Hawkridge, Chittlehampton

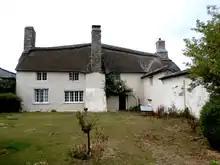
Hawkridge Barton, Chittlehampton

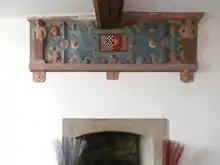
Plaster heraldic overmantel at Hawkridge Barton representing the 1615 marriage of Baldwin Acland and Elizabeth Tremayne

Hawkridge in the parish of Chittlehampton in North Devon, England, is an historic estate, anciently the seat of a junior branch of the Acland family which originated at nearby Acland, in the parish of Landkey and later achieved great wealth and prominence as the Acland Baronets of Killerton, near Exeter. The former mansion house is today a farmhouse known as Hawkridge Barton, a grade II* listed building. The Devon historian Hoskins (1959) stated of Hawkridge: "Externally there is nothing remarkable except a decaying avenue of ancient walnuts, so often the first indication of a 16th or 17th century "mansion"". The interior contains a fine plaster heraldic overmantel showing the arms of Acland impaling Tremayne, representing the 1615 marriage of Baldwin Acland (1593–1659) of Hawkridge and Elizabeth Tremayne.